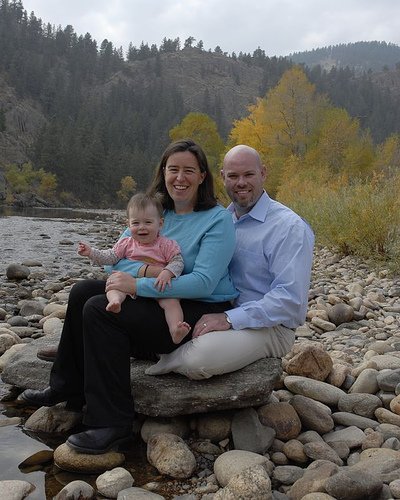
Label: not_food